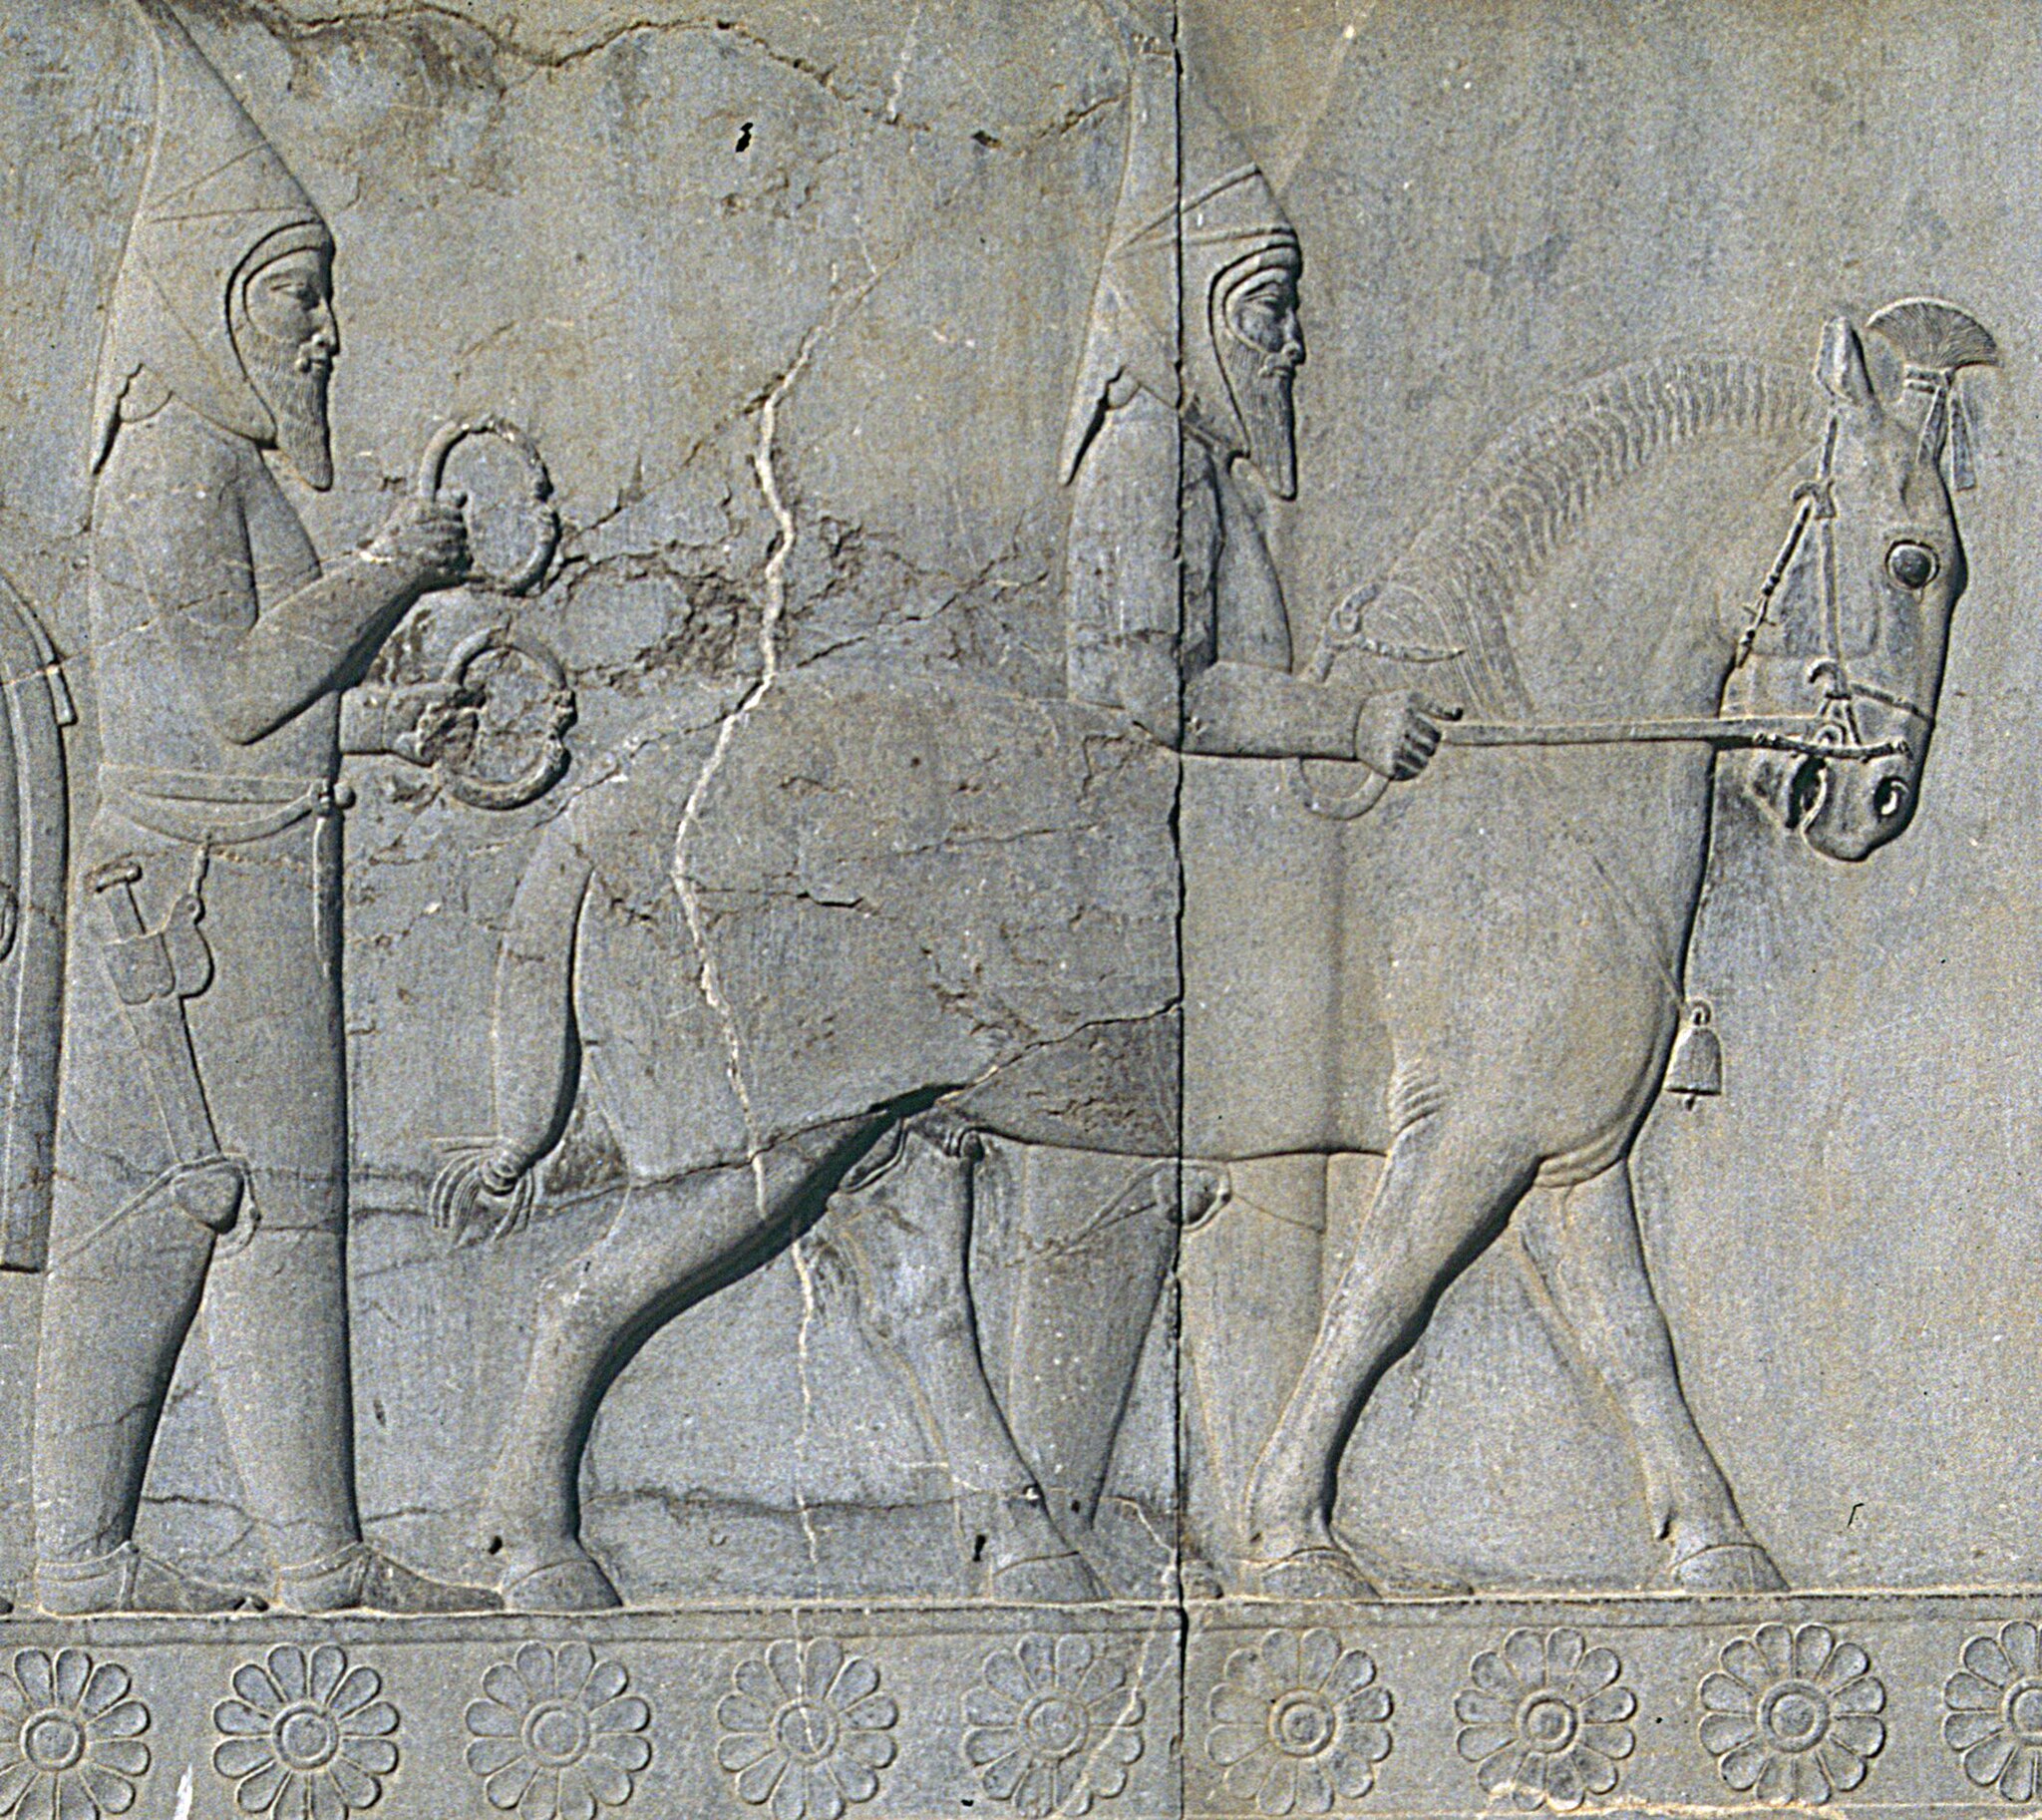
Title: IranPersepolisApadana4
Description: Persepolis: Relief der Apadana
Date: 1991-09
Categories: Self-published work, Files by Ziegler175, 1991 in Persepolis, September 1991 in Iran, Scythian delegation, Apadana